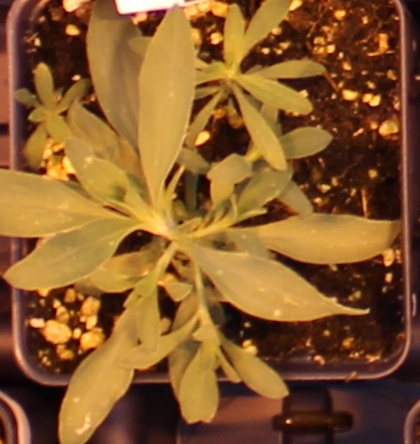
Label: Kochia